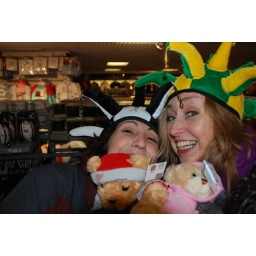
Bed there were no red and white ones for England left in the shop. Boo.